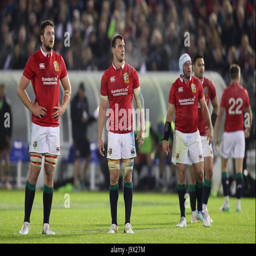
athlete during the tour match